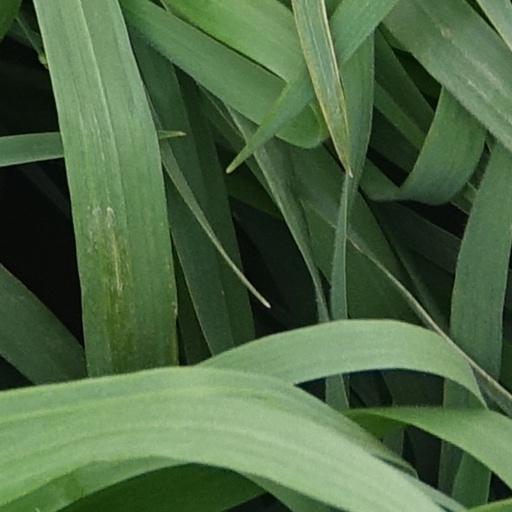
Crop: wheat